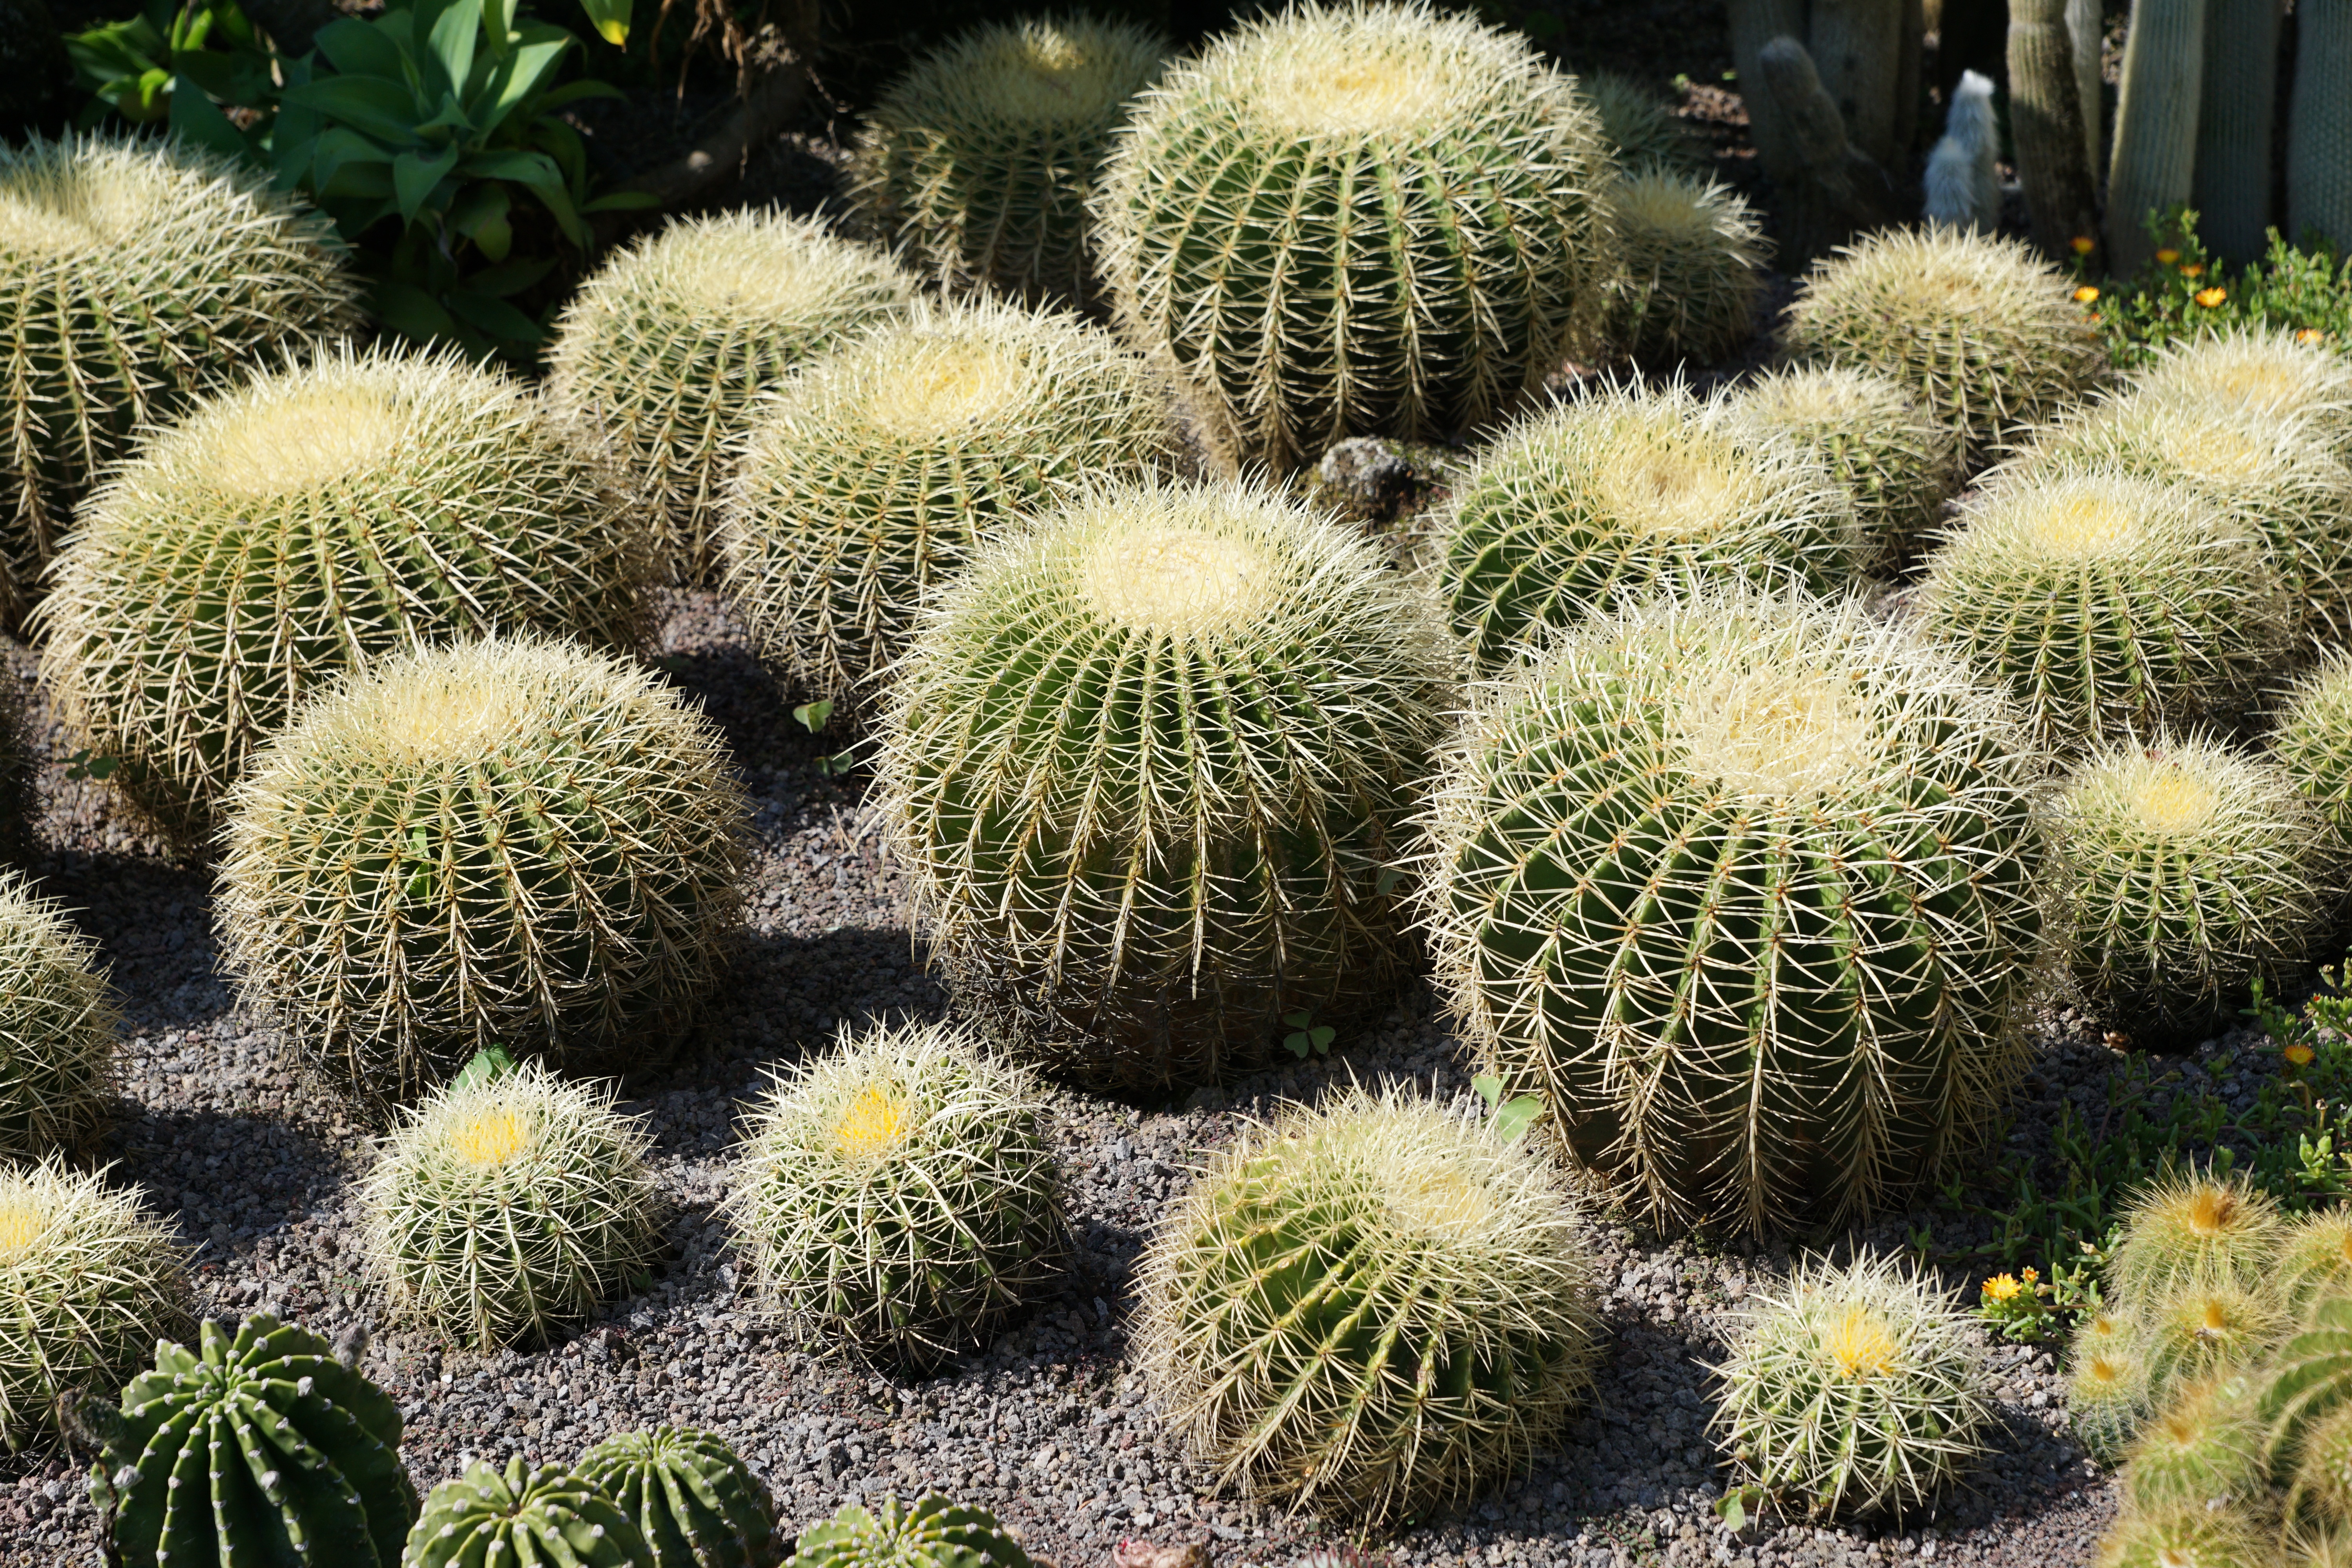
cactus, plant, fruit, flower, food, green, produce, botany, botanical garden, berlingen, flowering plant, land plant